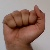
The image shows a hand gesture representing the letter 'A' in Indian Sign Language.